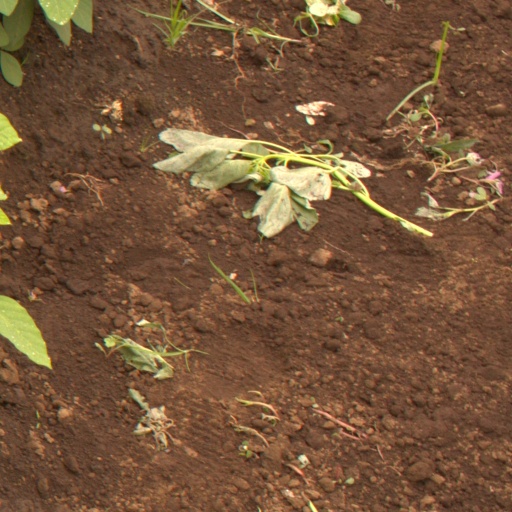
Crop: soybean